Access All Areas Tour

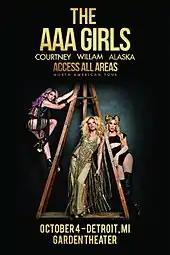
Promotional poster for the tour

The Access All Areas Tour (advertised as the Access All Areas: North American Tour) was the second concert tour by supergroup, The AAA Girls. The group is composed of "RuPaul's Drag Race" alums: Courtney Act, Willam Belli and Alaska Thunderfuck. The tour supports the group's debut EP, "Access All Areas" (2017). Beginning fall 2017, the tour played 15 cities in North America.